Filho da Puta

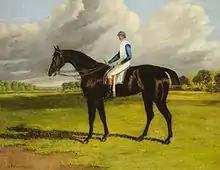
"Filho da Puta" by John Frederick Herring

Filho da Puta (14 April 1812 – 25 August 1835) was a British Thoroughbred racehorse. He won nine of his 12 races including the St. Leger Stakes and Doncaster Gold Cup. He also sired St. Leger winner Birmingham and was the leading sire in Great Britain and Ireland in 1828. He was owned by Sir William Maxwell and later T. Houldsworth. His name means "son of a bitch" in Portuguese.